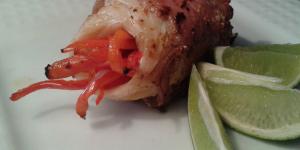
rollitos de merluza rellenos